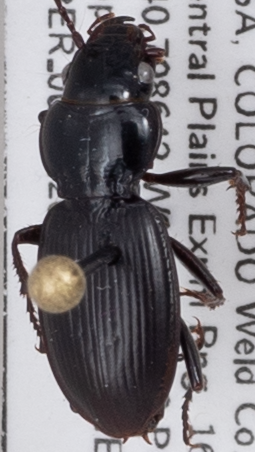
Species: Cyclotrachelus constrictus
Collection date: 2021-09-01
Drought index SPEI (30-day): -1.166
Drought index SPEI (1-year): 0.17
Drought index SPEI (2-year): -0.51